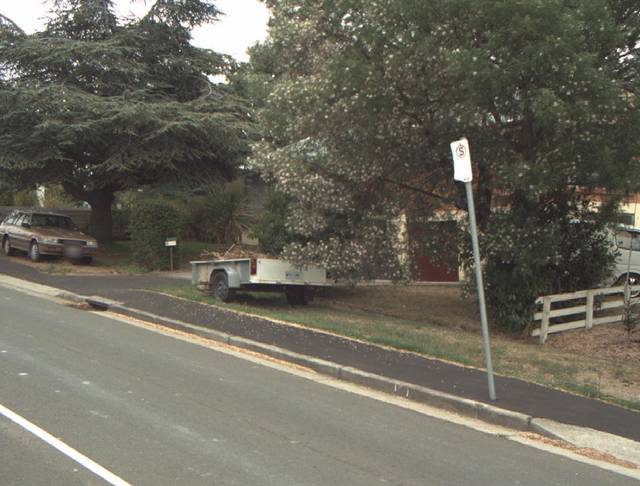
Region: Australia
Coordinates: -41.463, 147.138